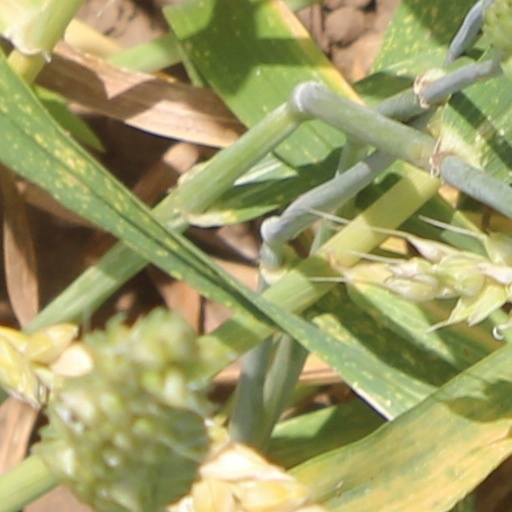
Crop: wheat